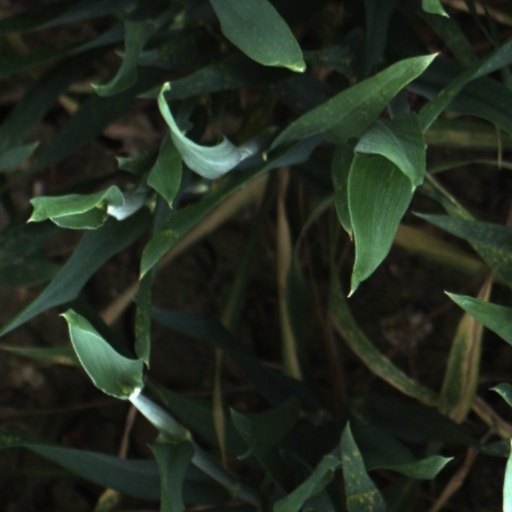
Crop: wheat